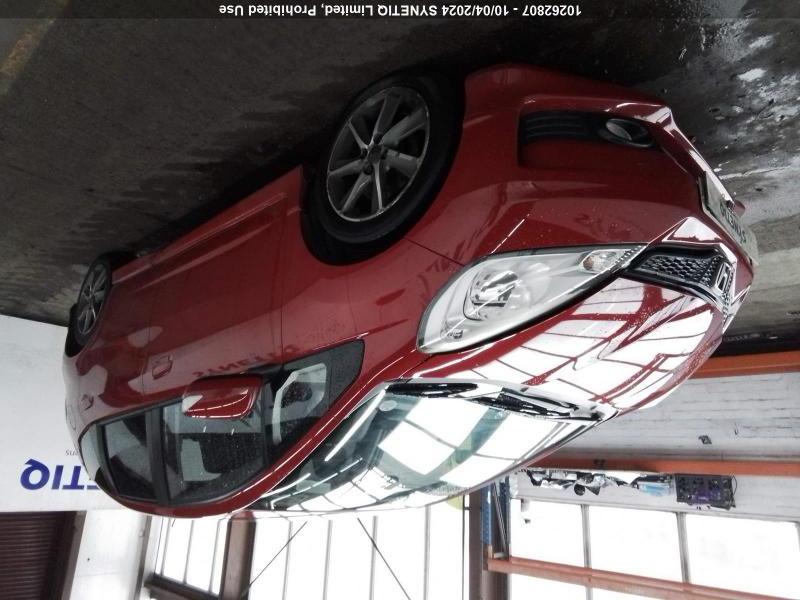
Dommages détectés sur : capot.
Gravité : mineur